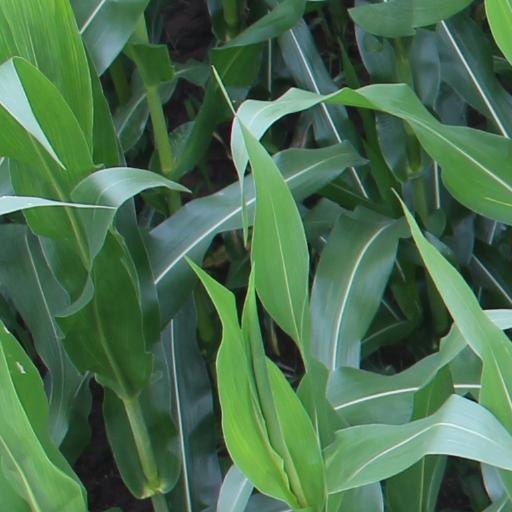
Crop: maize; corn